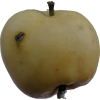
Label: Apple 14